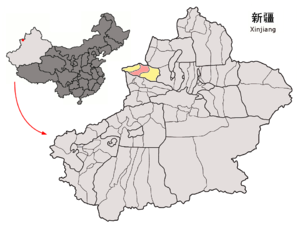
Bole, est une ville de la région autonome du Xinjiang en Chine. C'est une ville-district, chef-lieu de la préfecture autonome mongole de Börtala.